Tokyo Daigaku Monogatari

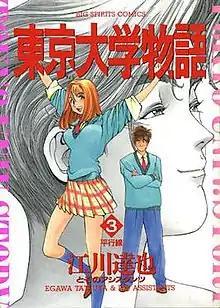
Cover of the third "tankōbon" volume, featuring Haruka Mizuno (left) and Naoki Murakami (right)

is a Japanese manga series written and illustrated by Tatsuya Egawa. It was published in Shogakukan's "Big Comic Spirits" from 1992 to 2001, its chapters were collected in 34 "tankōbon" volumes. The story follows, high schooler Naoki Murakami who asks Haruka Mizuno to date him. They date while both worry about their upcoming university entrance examinations.